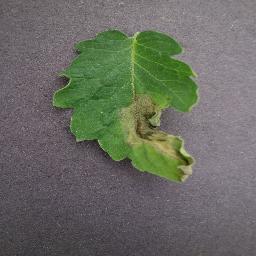
Label: Tomato___Late_blight